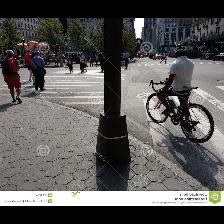
Label: Human